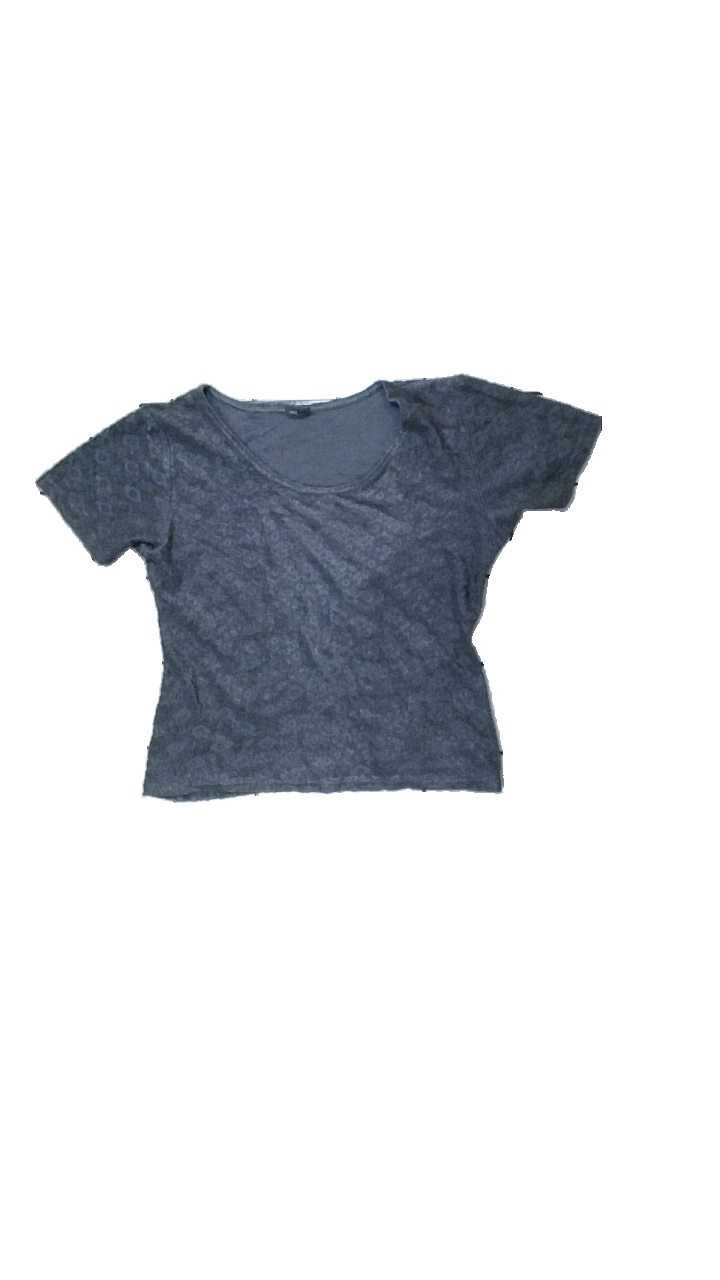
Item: T-shirt (Ladies)
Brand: First Class
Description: t-shirt med tryck
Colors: Grey
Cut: C-collar
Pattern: Geometric print
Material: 71% viskos 29% nylon
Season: All
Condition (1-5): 5
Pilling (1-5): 5
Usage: Reuse
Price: <50